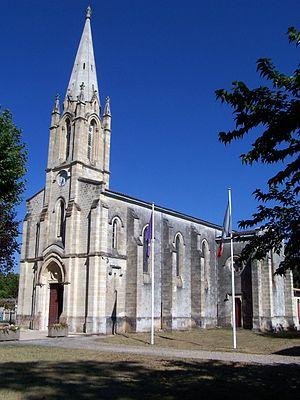
Église Saint-Magne de Saint-Magne (Gironde, France)
Saint-Magne est une commune du Sud-Ouest de la France, située dans le département de la Gironde, en région Nouvelle-Aquitaine.